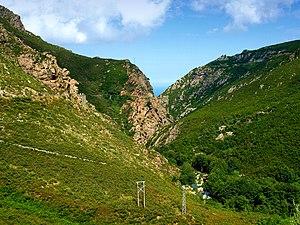
Le Bevinco est un petit fleuve côtier français qui coule dans le département de la Haute-Corse et se jette dans la mer Tyrrhénienne, donc, dans la Mer Méditerranée.
Le col de Santo Stefano ou col de Santo Stephano est l'un des principaux cols de Corse.
Olmeta-di-Tuda est une commune française située dans la circonscription départementale de la Haute-Corse et le territoire de la collectivité de Corse. Le village appartient à l'ancienne piève de Rosolo dont il est historiquement le chef-lieu, dans le Nebbio.